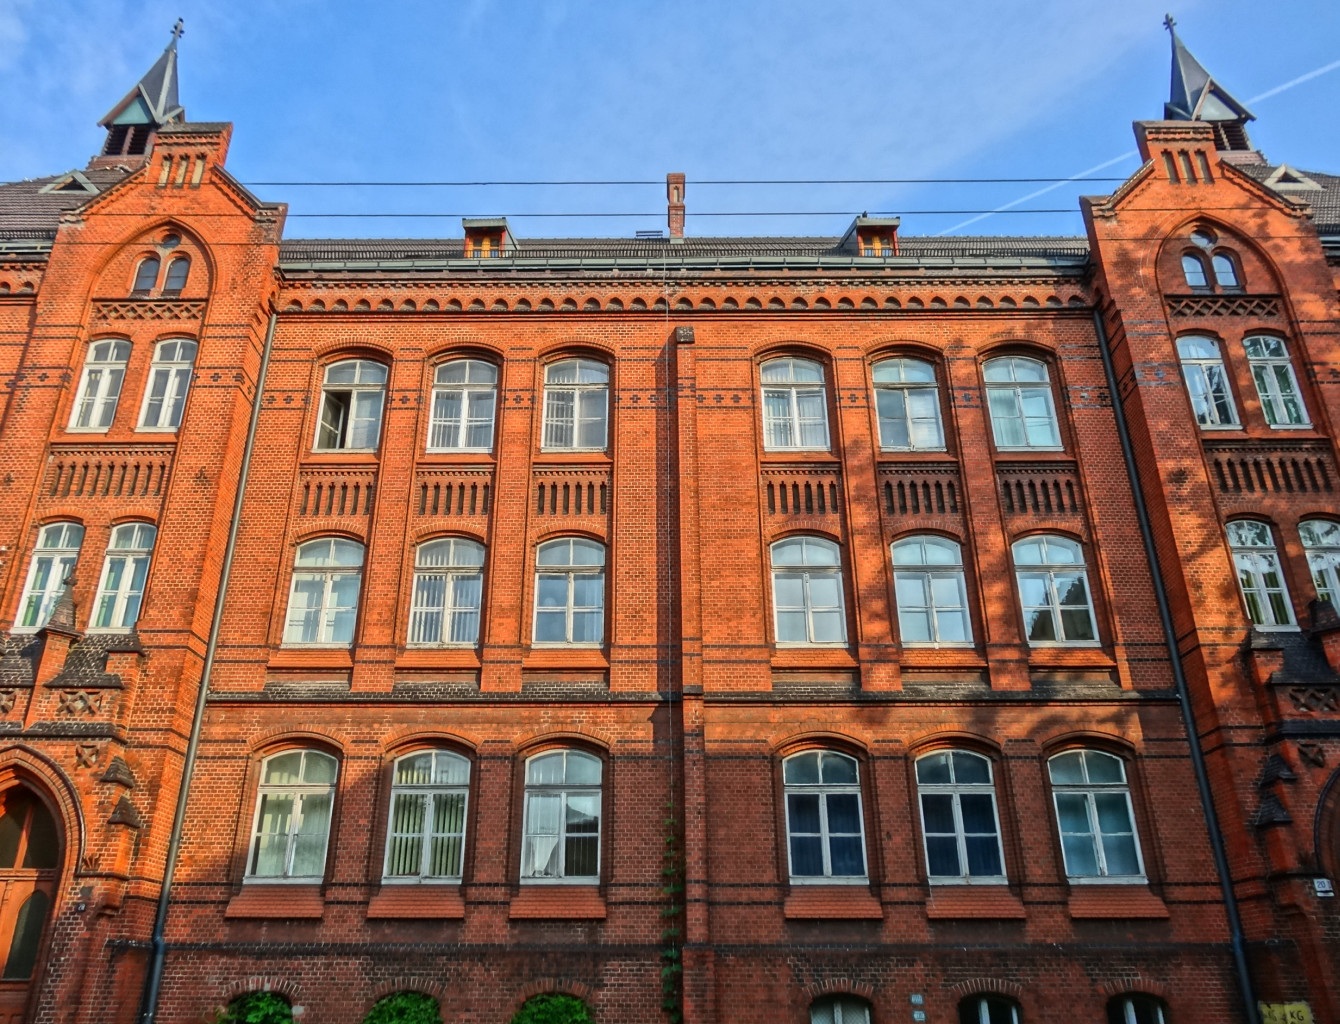
architecture, town, building, palace, city, downtown, landmark, facade, windows, university, poland, synagogue, estate, neighbourhood, urban area, bydgoszczy, human settlement